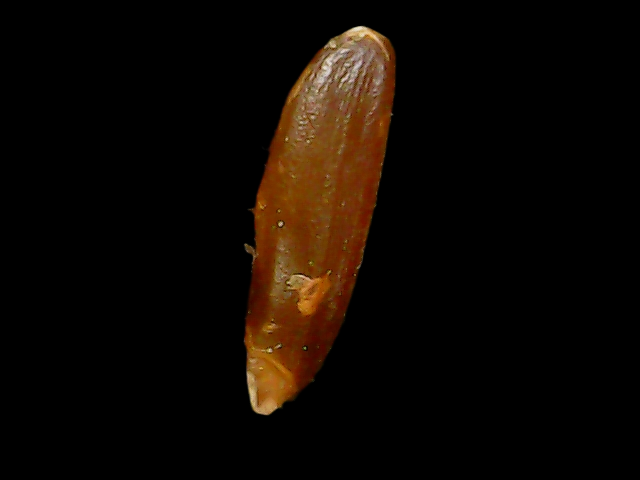
Rice variety: Binadhan20